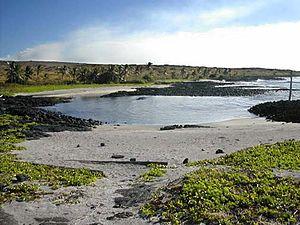
Bivouac d'Halapē, Kilauea, Hawaï, États-Unis
Le Puna Coast Trail est un sentier de randonnée des États-Unis situé à Hawaï, sur le Kīlauea, dans le district de Kaʻū du comté d'Hawaï.
Le Hilina Pali Trail est un sentier de randonnée des États-Unis situé à Hawaï, sur le Kīlauea, dans le district de Kaʻū du comté d'Hawaï.